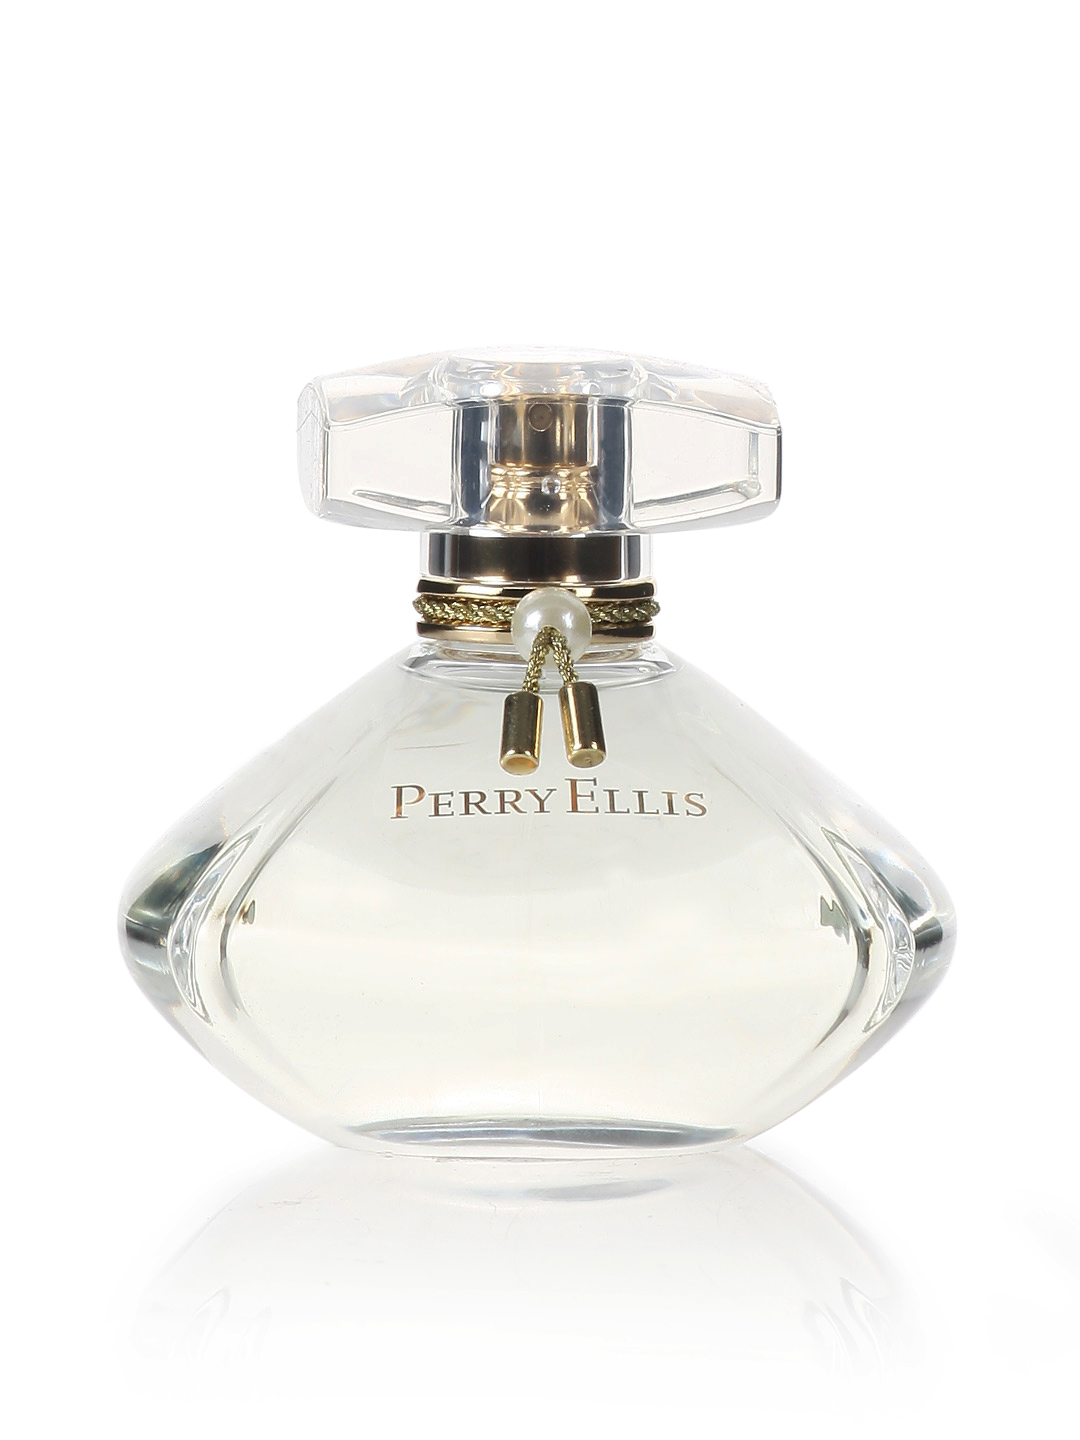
Perry Ellis Women Perfume
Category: Personal Care / Fragrance / Perfume and Body Mist
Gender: Women
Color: Cream
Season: Spring 2017
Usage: Casual